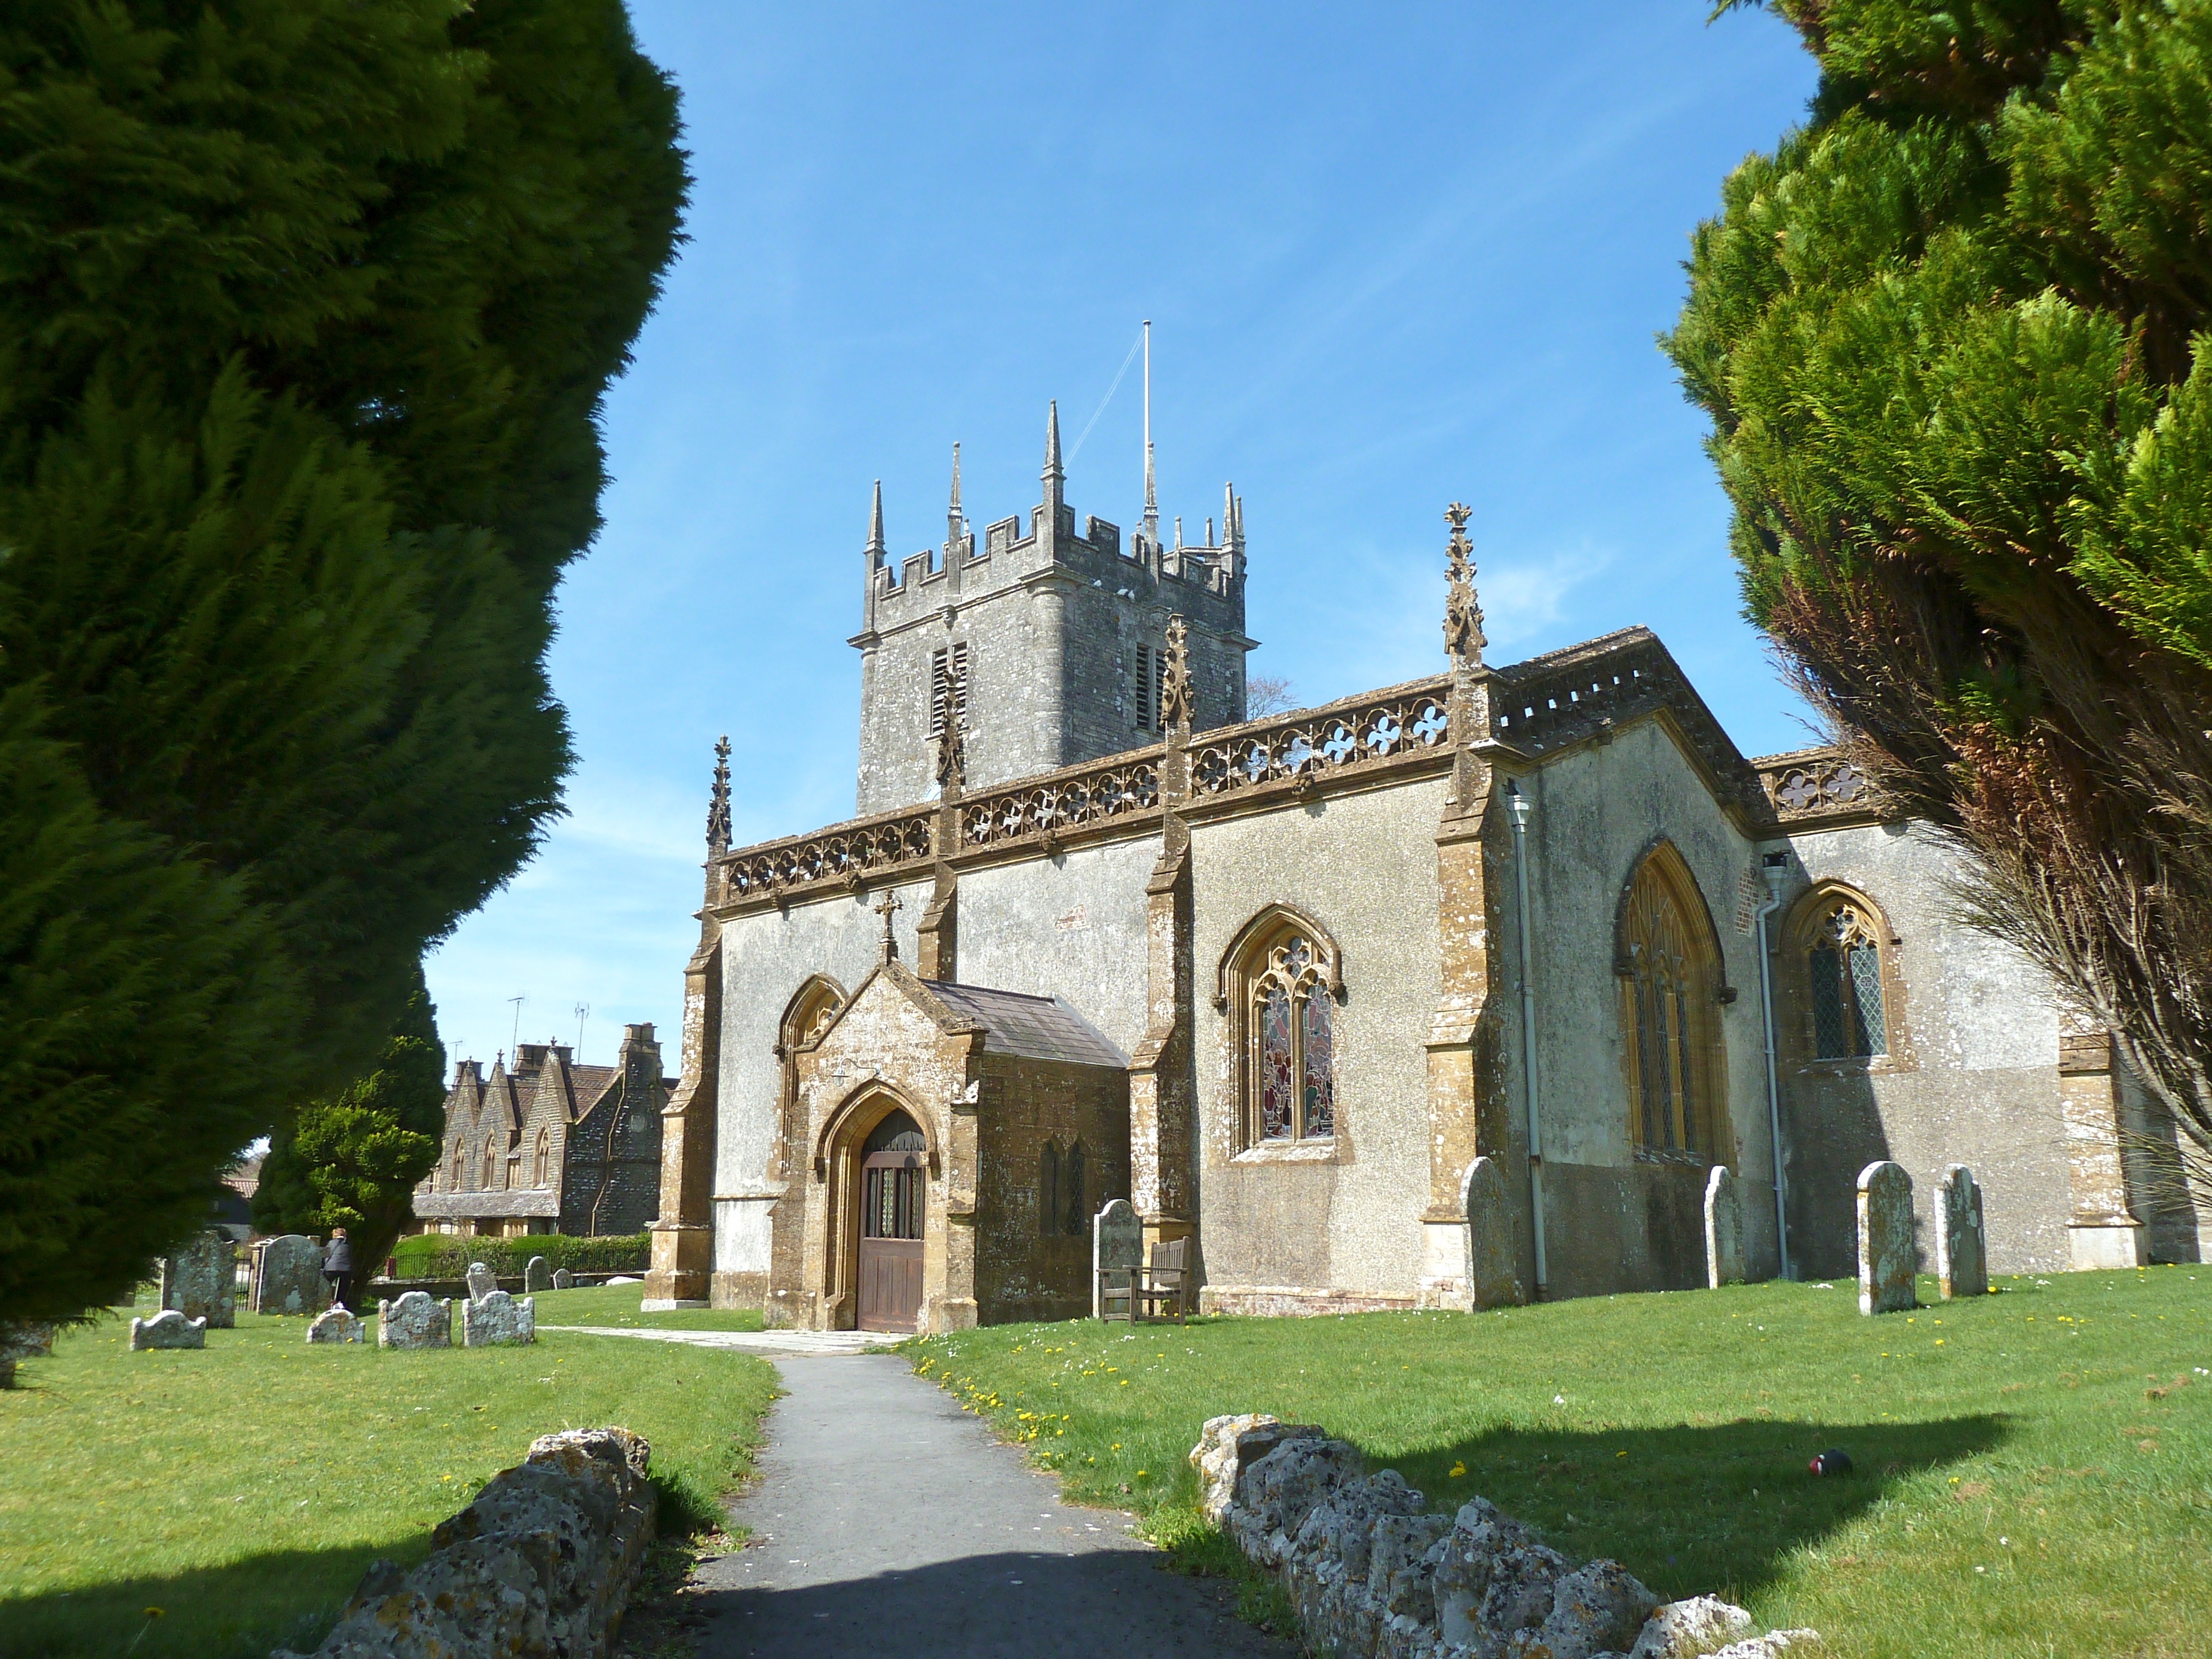
architecture, building, chateau, golden, religion, church, cathedral, chapel, historic, place of worship, spire, arches, monastery, abbey, estate, stately home, historic site, spanish missions in california